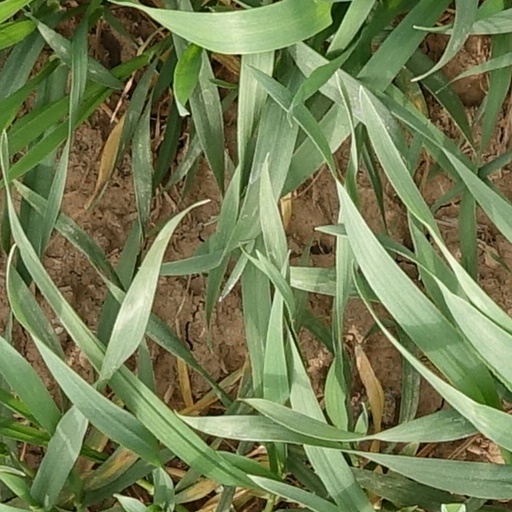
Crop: wheat